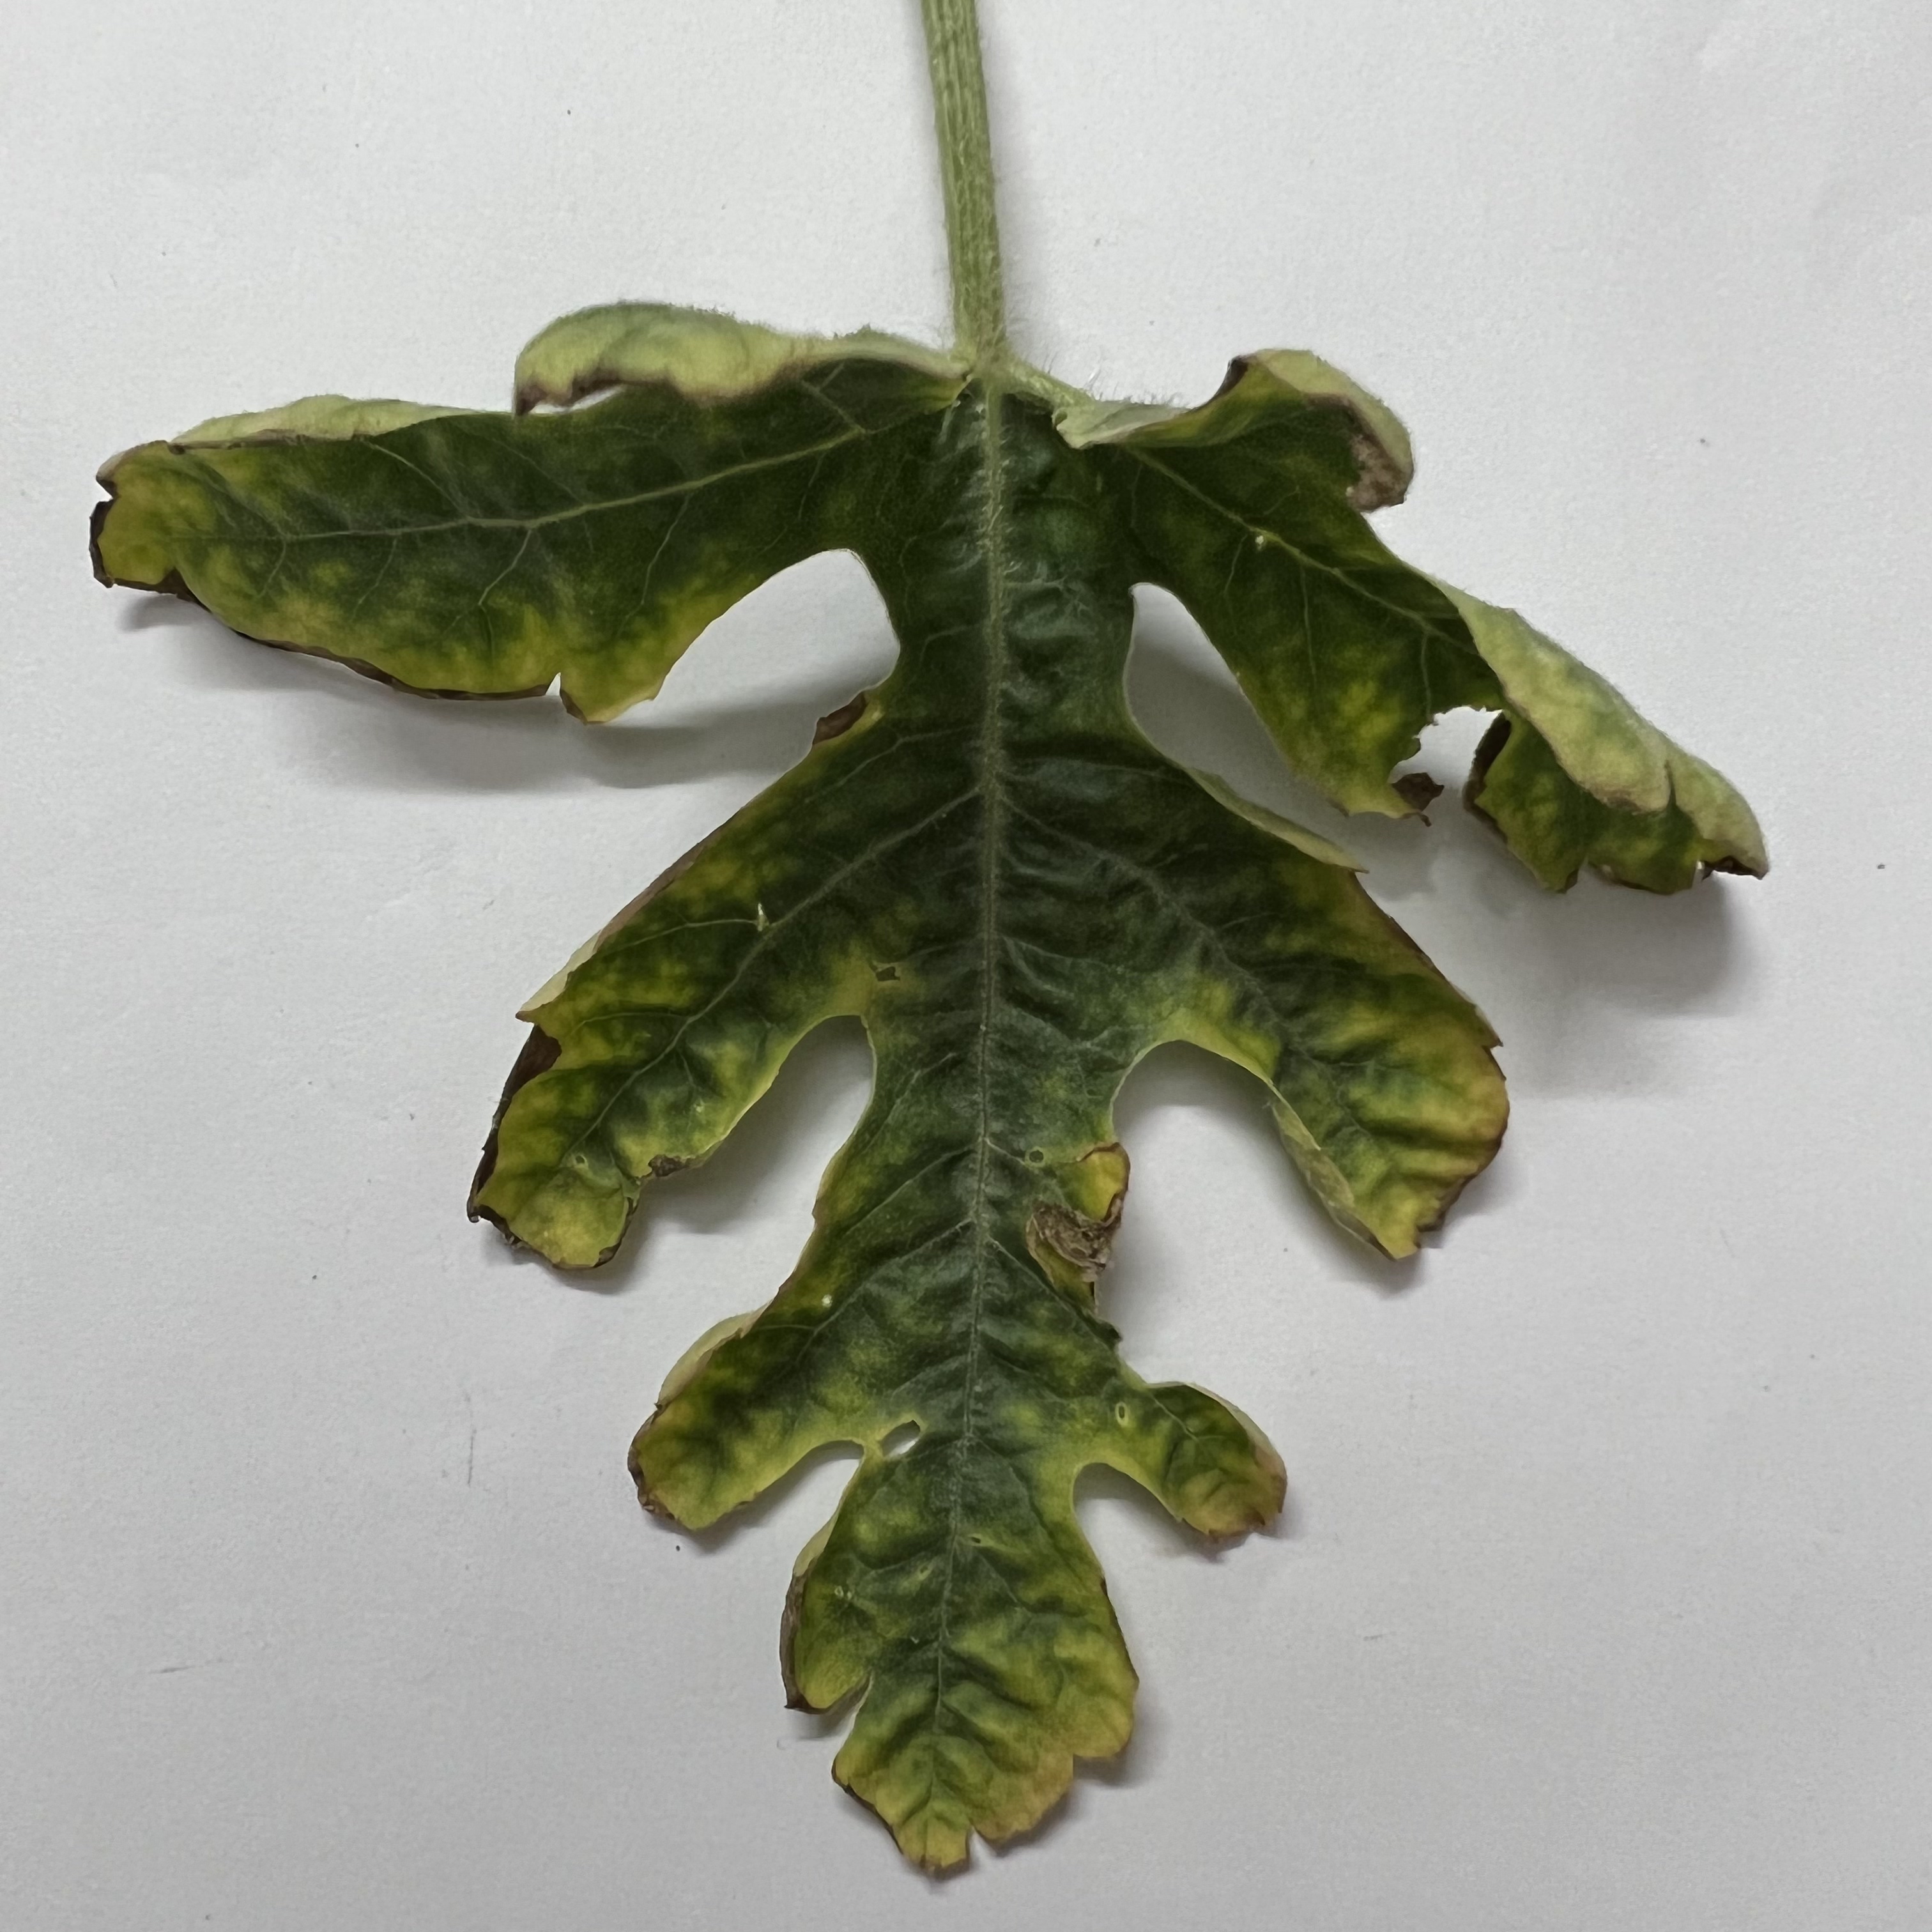
Label: Downy_Mildew